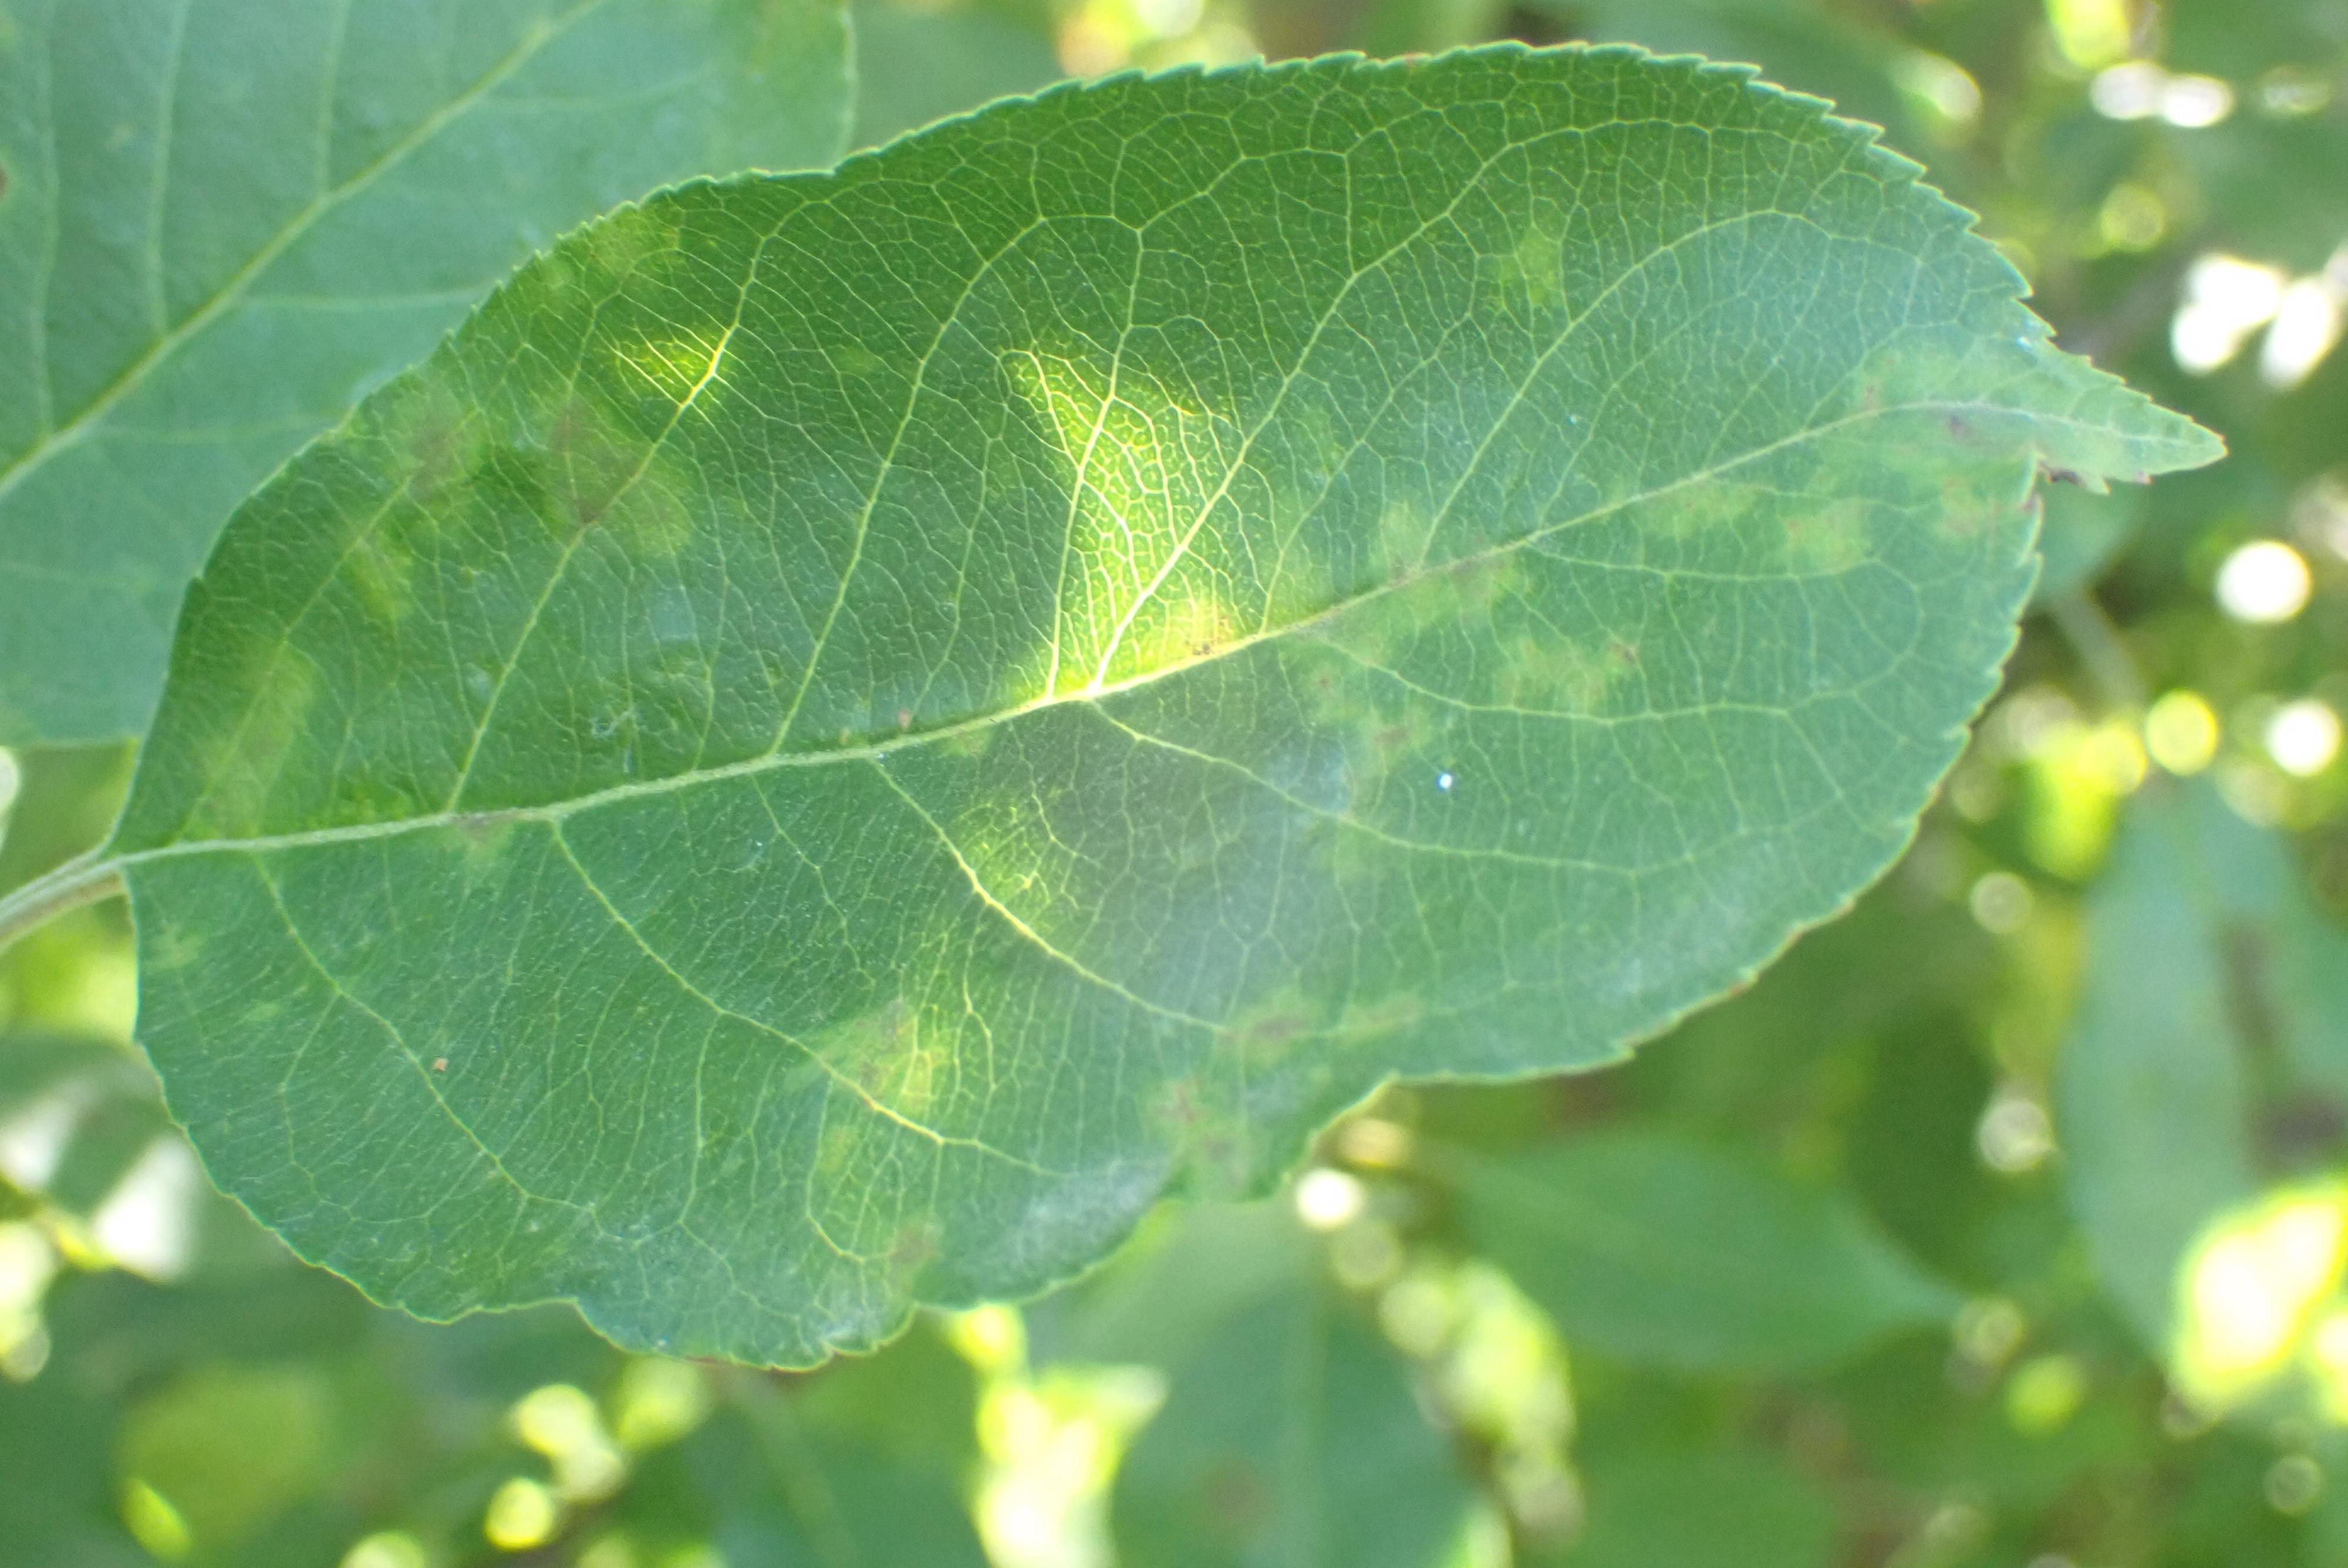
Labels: scab